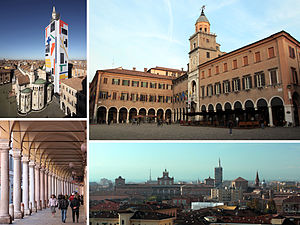
Modena
Modena er en norditaliensk universitetsby på sydsiden af Posletten. Den er en moderne industriby med et gammelt bycentrum intakt. Byen ligger i regionen Emilia-Romagna og er hovedstad i provinsen Modena.